Beer flight

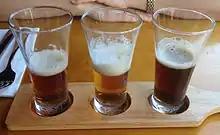
A flight of three beers, on a wooden beer paddle, served by a bar in Brisbane, Australia

A beer flight or beer stick is a method of serving a variety of beers, in relatively small quantities, for tasting.